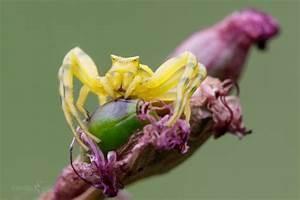
spider